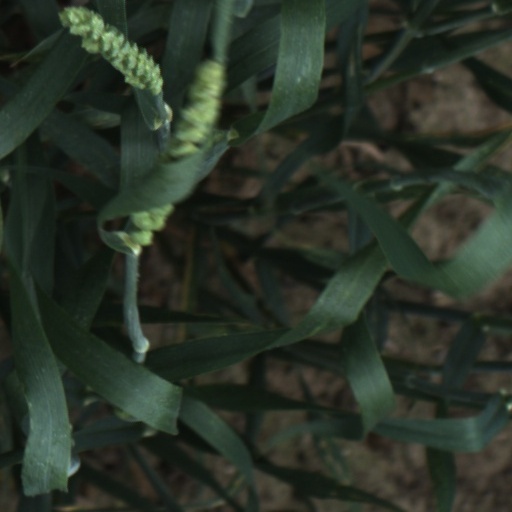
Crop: wheat